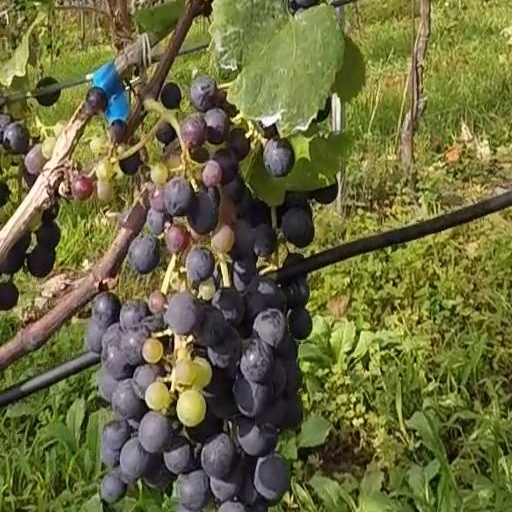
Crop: grape